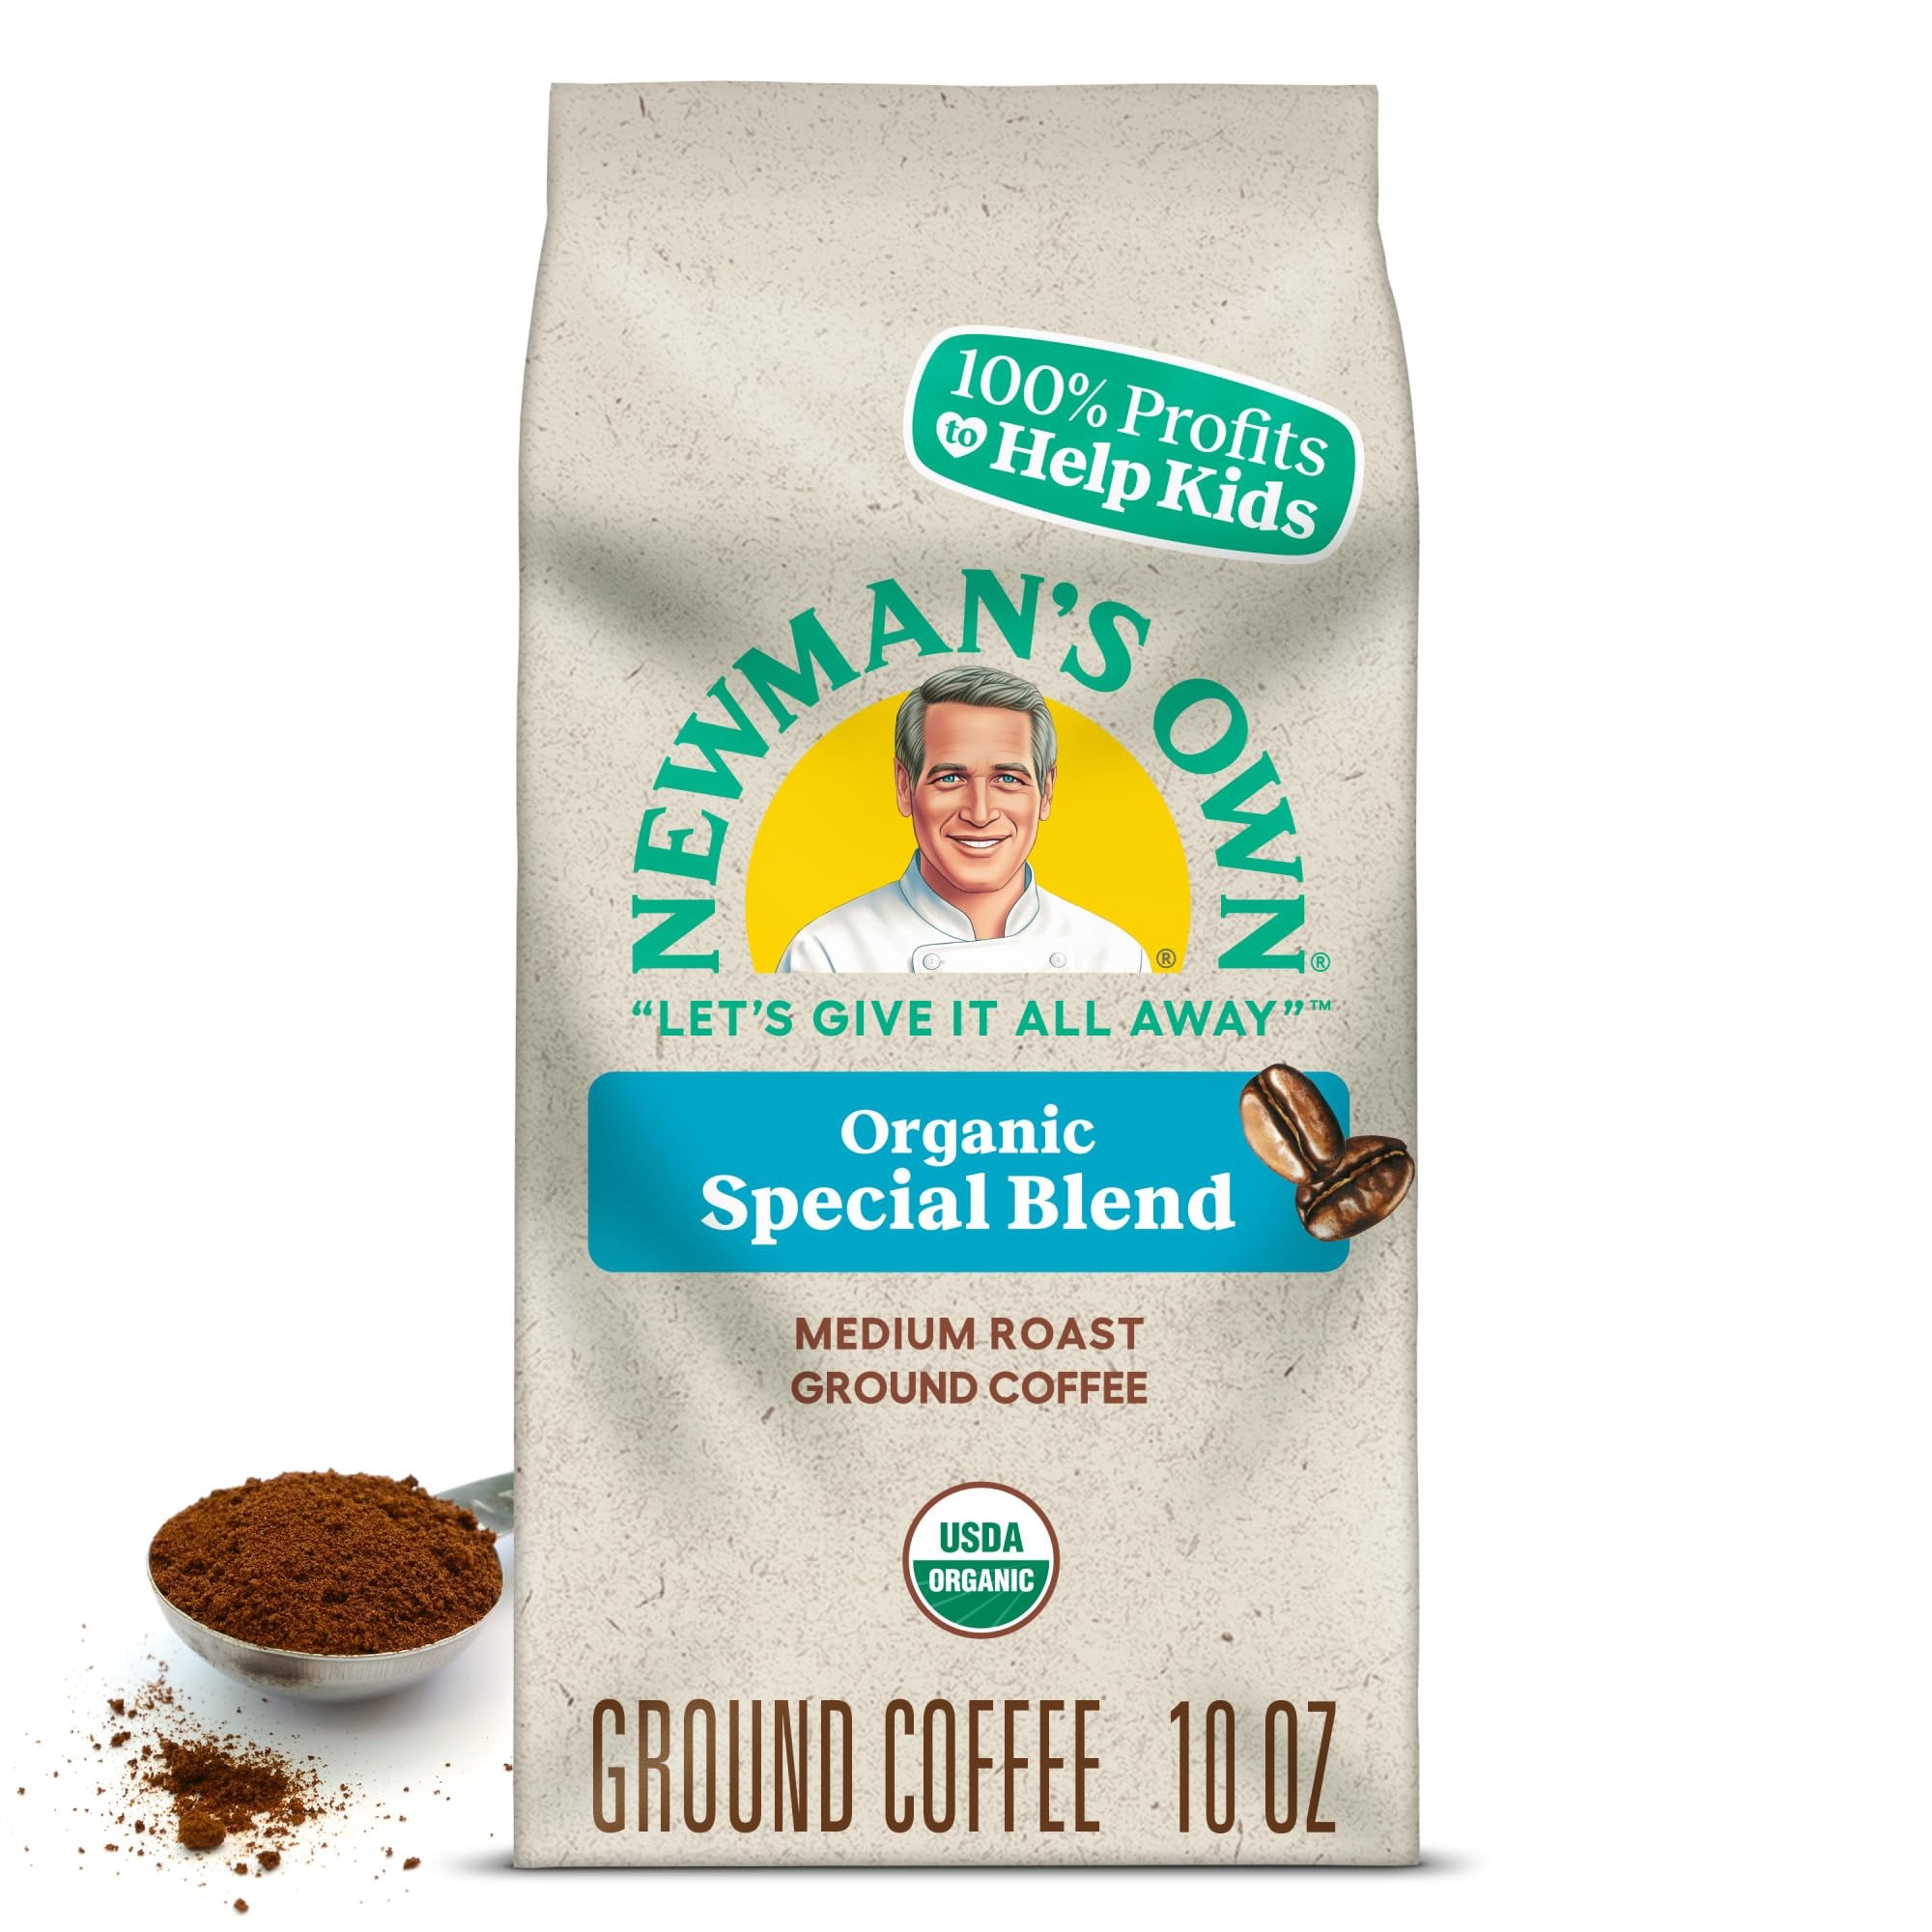
Item Name: Newmans Own Organics Newmans Special Blend, Medium Roast Ground Coffee, 10oz
Bullet Point 1: 100% PROFITS TO HELP KIDS: Newman’s Own proudly supports organizations such as SeriousFun Children’s Network, which delivers more than 160,000 life-changing experiences each year to kids living with serious illnesses.
Bullet Point 2: 100% ORGANIC: 100% USDA Certified Organic and Certified Orthodox Union Kosher
Bullet Point 3: TASTE: Newman's Own Organic Special Blend delivers a blend of medium-roasted Central American and darker-roasted Indonesian coffees for a rich and robust flavor with ample body.
Bullet Point 4: ROAST: A hearty, full-bodied blend of medium and dark roasts, Newman's Own Organic Special Blend is bold yet refined, strong yet smooth for a rich, robust, and satisfying flavor.
Value: 10.0
Unit: Ounce

Price: 24.97